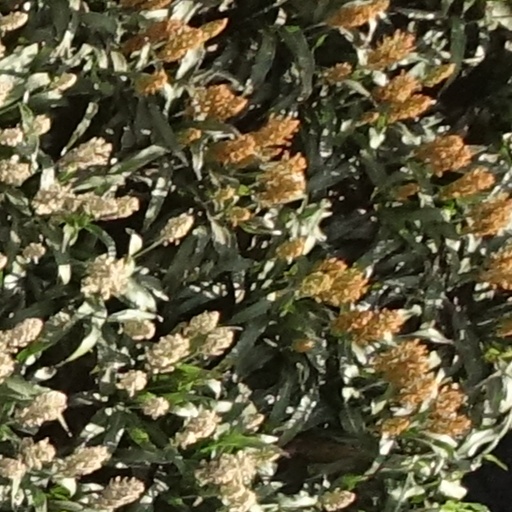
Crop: sorghum